Joséphine Boulay

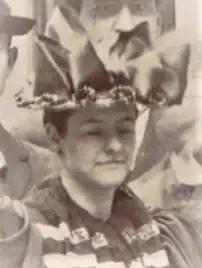

Joséphine Pauline Boulay (22 May 1869 – 5 August 1925) was a French organist, composer and professor.